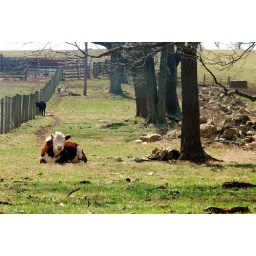
A brown cow lays down and lets me take its picture on Mount Eccentric Farm in The Plains, Virginia.